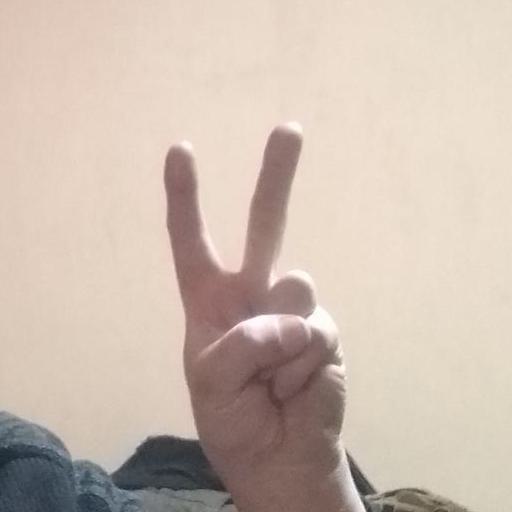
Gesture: peace